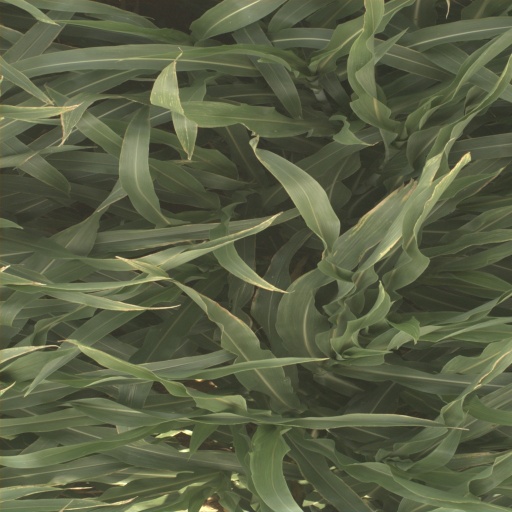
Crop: sorghum